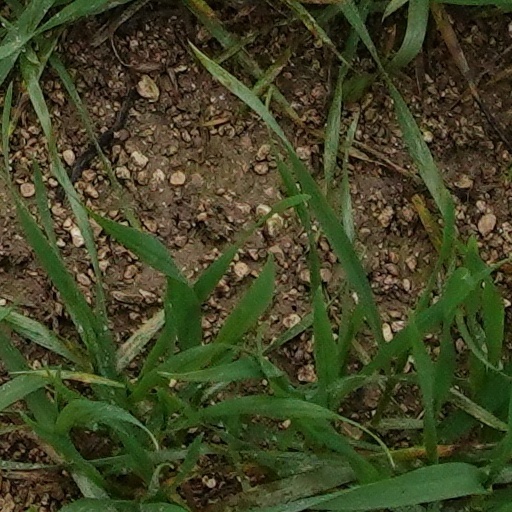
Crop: wheat